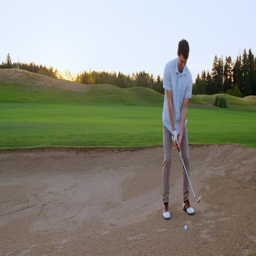
male golfer takes his shot from a sandbox